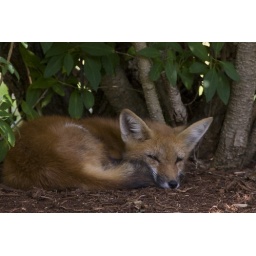
Young red fox sleeping under our forsythia bush. He does look comfy!